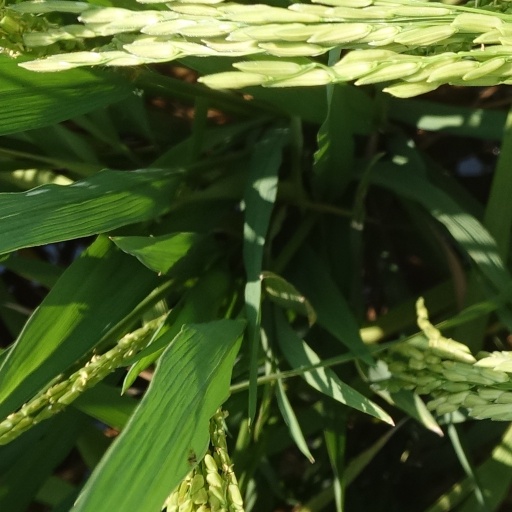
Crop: rice